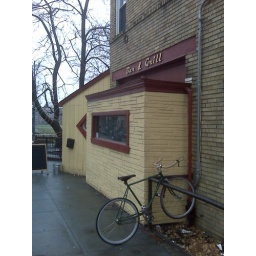
Hipster bike in front of hipster bar